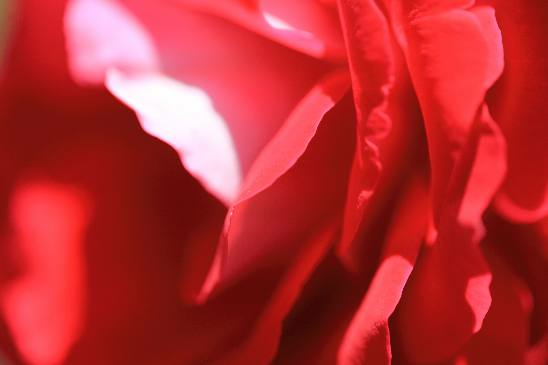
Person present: No